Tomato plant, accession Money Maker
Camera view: vertical (180 deg); turntable rotation: 270 degrees
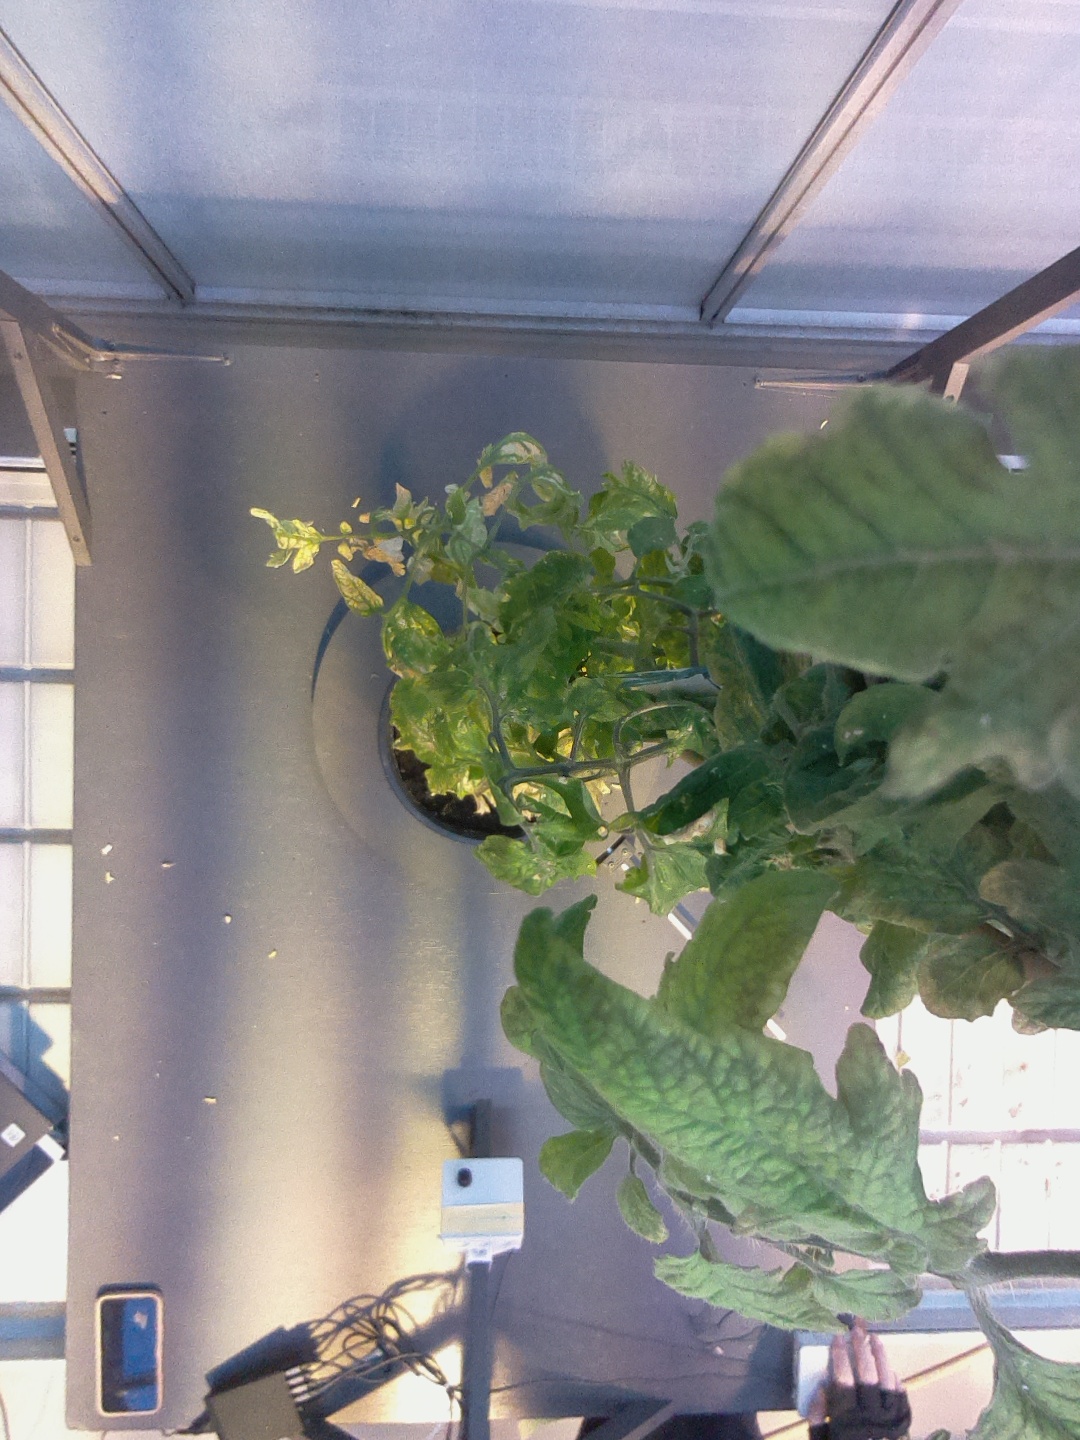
BBCH growth stage 79: 90% -100% of final fruit size